Strč prst skrz krk

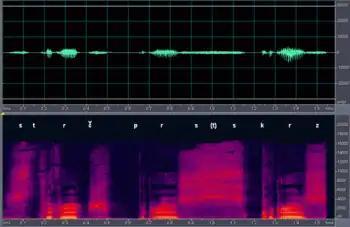
Waveform and spectrogram for the Czech expression

In fact, both Czech and Slovak have two syllabic liquid consonants, the other being syllabic l. (There is also the syllabic bilabial nasal m in in Czech.) As a result, there are plenty of words without vowels. Examples of long words of this type are 'you (m.) flicked (something) away', 'quarter handful', and "čtvrtsmršť" 'quarter whirlwind', the latter two being artificial, though grammatical, constructs unlikely to occur spontaneously.